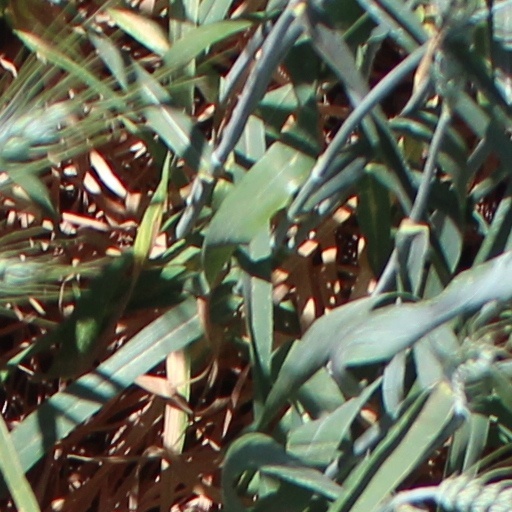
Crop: wheat